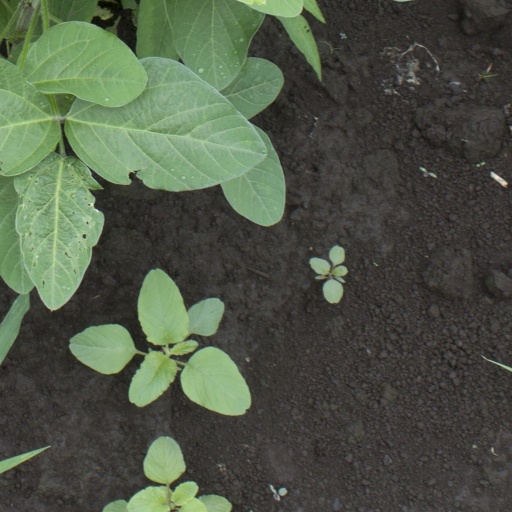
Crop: soybean